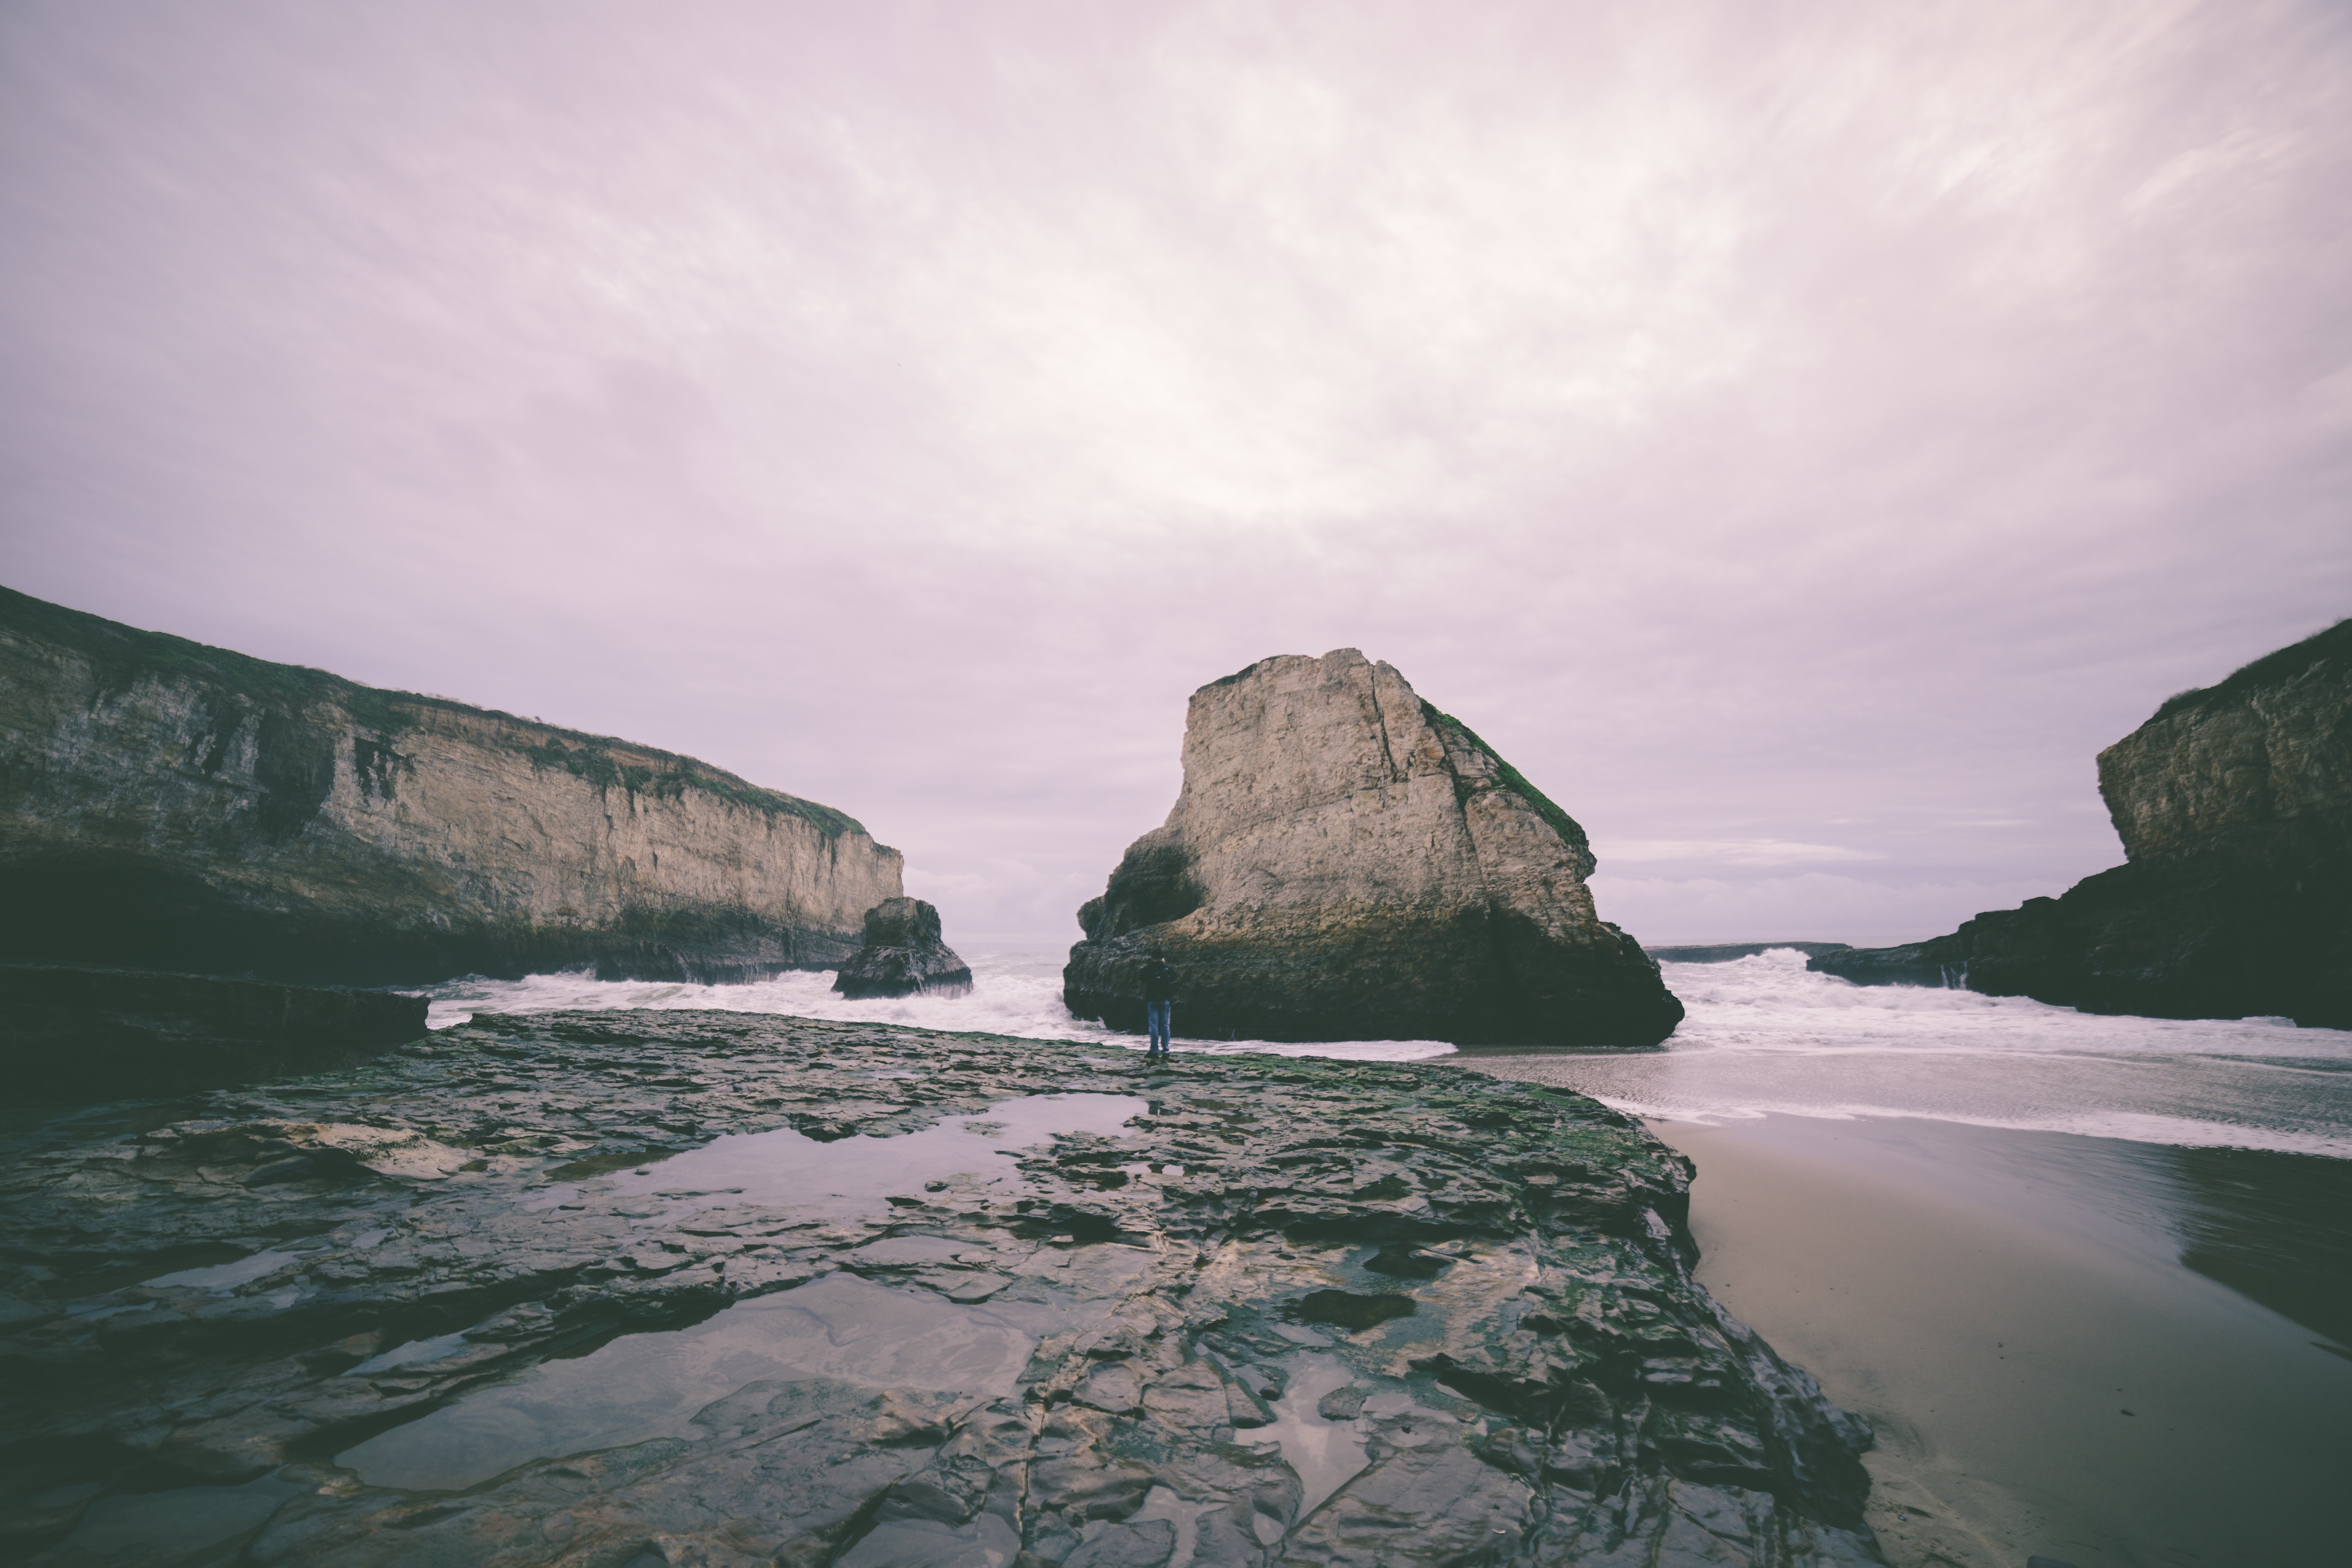
beach, landscape, sea, coast, water, nature, rock, ocean, horizon, cloud, sky, shore, wave, cliff, cove, reflection, bay, fjord, terrain, body of water, loch, cape, landform, geographical feature, atmospheric phenomenon